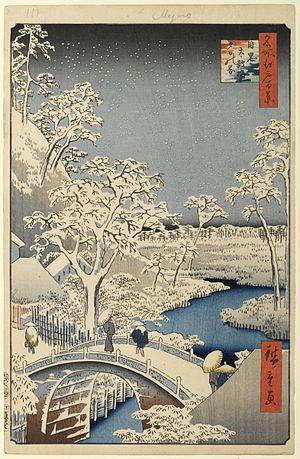
Meisho-e désigne des peintures japonaises de « vues célèbres » de l’archipel. Influencé par la Chine, ce thème devient important au Japon à l’époque médiévale et perdure entre les XVIᵉ et XIXᵉ siècles dans la peinture décorative de l'époque Momoyama, l'école Rinpa et l’ukiyo-e, ensuite. Si les vues célèbres sont centrées sur les paysages de l’archipel, les motifs sont en réalité plus variés et peuvent s’intéresser à mettre en scène la vie quotidienne du peuple ou les pratiques religieuses.
Le bokashi est une technique utilisée dans l'impression d'estampes sur bois, qui consiste à faire varier la clarté ou l'obscurité d'une seule couleur en appliquant manuellement une gradation d'encre sur une planche d'impression humide, plutôt que d'encrer uniformément le bloc. Cette pratique doit être répétée pour chaque feuille à imprimer.